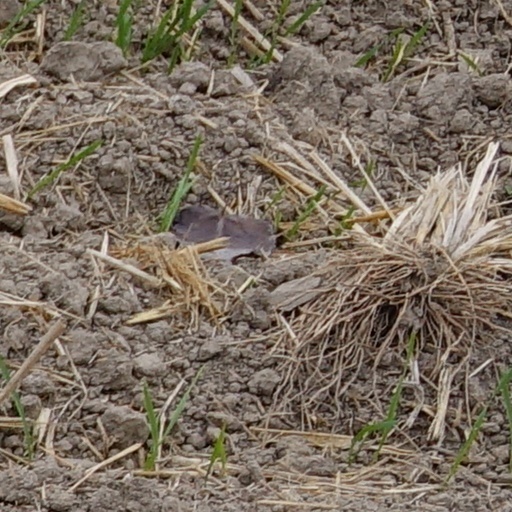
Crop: wheat